Atari ST

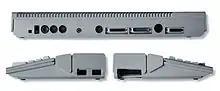
Atari 520ST ports

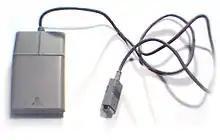
Atari ST mouse (2000)

Because of its bi-directional design, the Centronics printer port can be used for joystick input, and several games used available adaptors that used the printer socket, providing two additional 9-pin joystick ports.